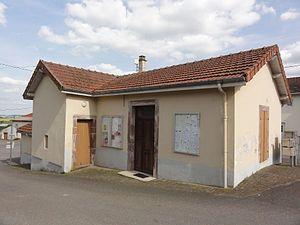
Borville (M-et-M) mairie
Borville est une commune française de Lorraine située dans le département de Meurthe-et-Moselle en région Grand Est.